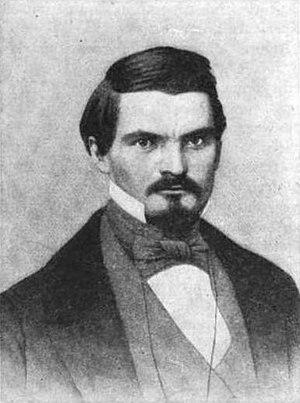
Thomas B. Cuming, né le 25 décembre 1827 et mort le 12 mars 1858, est un homme politique démocrate américain. Il est gouverneur du territoire du Nebraska par intérim entre 1854 et 1855 puis entre 1857 et 1858.